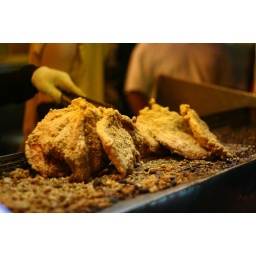
my #1 taiwanese street food in taiwan - jumbo fried chicken steak. cannot miss it everytime im in taiwan.